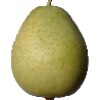
Label: Pear 1